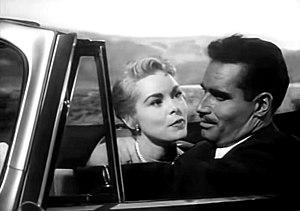
Aaron Stell — né le 26 mars 1911 en Pennsylvanie, mort le 7 janvier 1996 à Los Angeles — est un monteur américain, membre de l'ACE.
La Soif du mal est un film policier américain réalisé par Orson Welles, sorti en 1958.